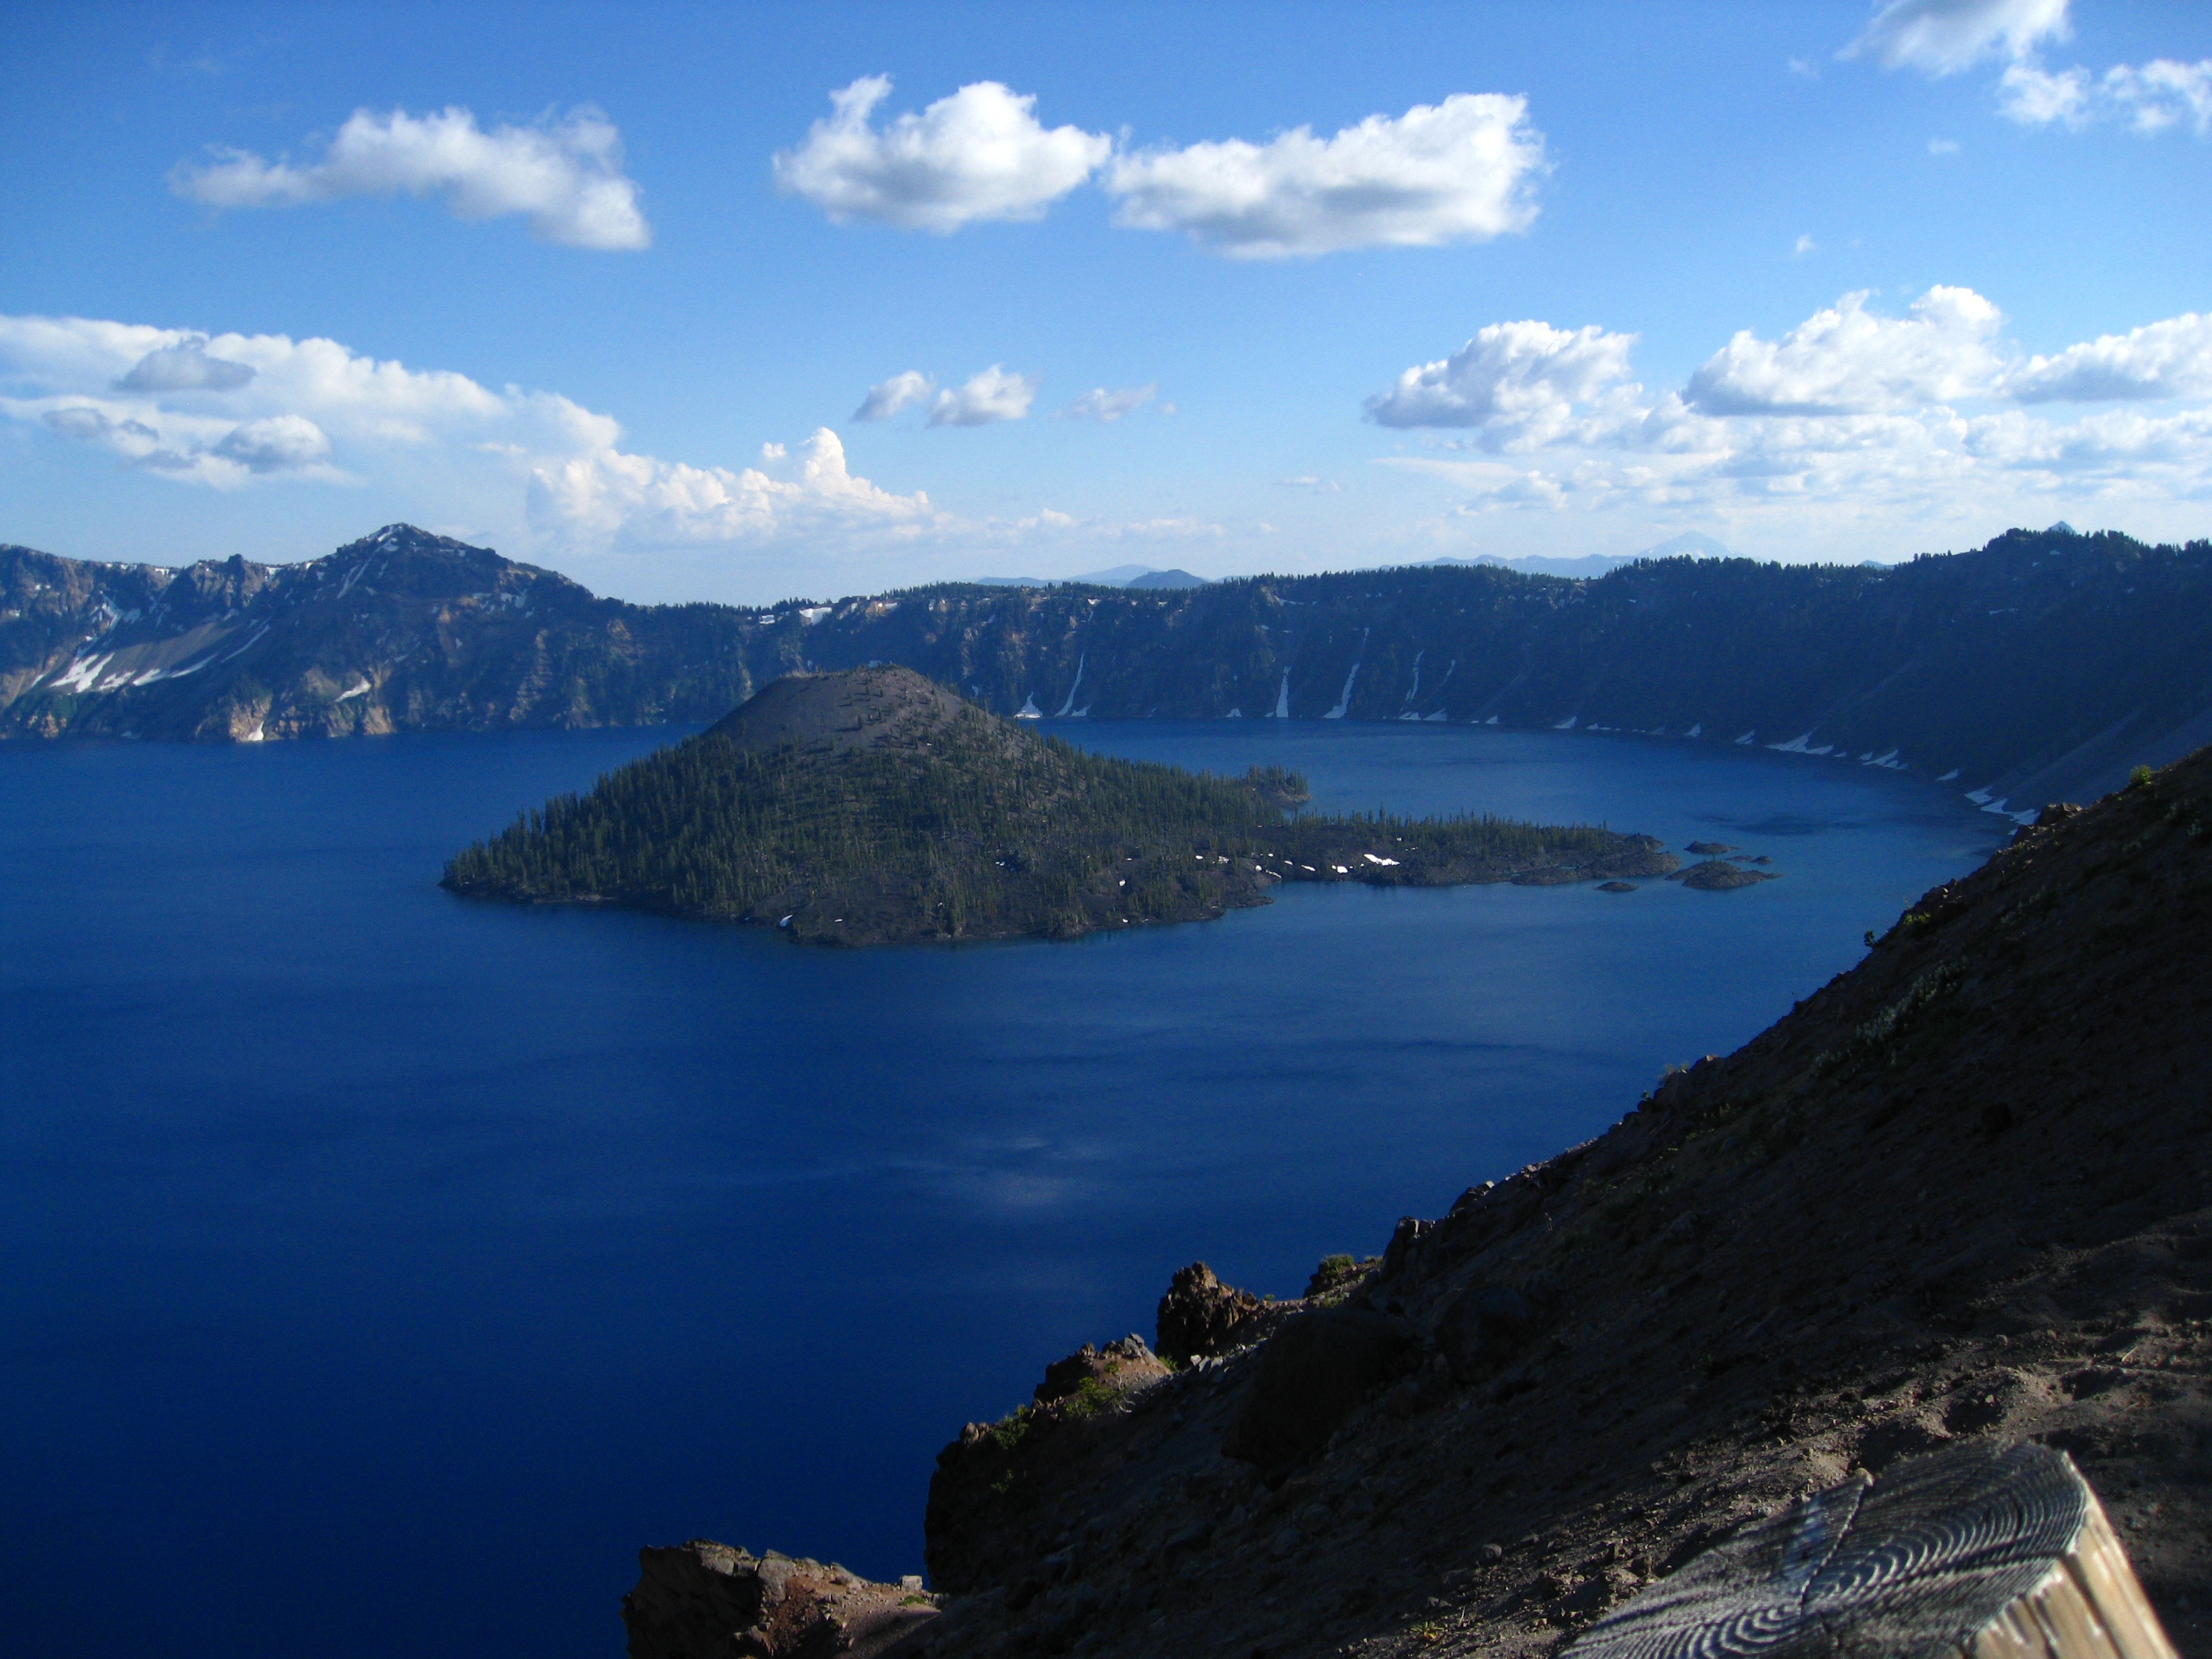
landscape, sea, coast, nature, outdoor, mountain, cloud, lake, view, mountain range, vacation, travel, cascade, reflection, scenic, hike, park, america, volcano, bay, crater, fjord, reservoir, tourism, highland, terrain, national park, body of water, northwest, national, caldera, fell, loch, crater lake, cape, oregon, wizard island, cascade mountains